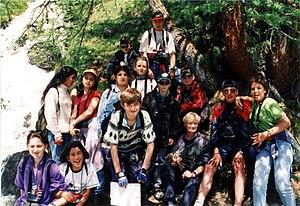
La classe d'accueil en course d'école. Image tirée du film «
Classe d'accueil est un film documentaire suisse réalisé par Fernand Melgar, sorti en 1998.